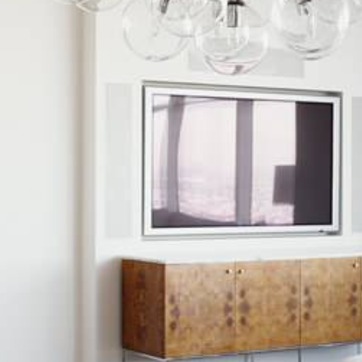
Material: glass